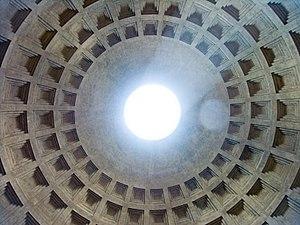
Le Panthéon de Rome est un édifice religieux antique situé sur la piazza della Rotonda (Rome), bâti sur l'ordre d'Agrippa au Iᵉʳ siècle av. J.-C. Endommagé par plusieurs incendies, il fut entièrement reconstruit sous Hadrien. À l’origine, le Panthéon était un temple dédié à toutes les divinités de la religion antique. Il fut converti en église au VIIᵉ siècle et est aujourd'hui la basilique Santa Maria ad Martyres. C’est le plus grand monument romain antique qui nous soit parvenu en état pratiquement intact, du fait de son utilisation ininterrompue jusqu'à nos jours. Il a donné son nom à un quartier de Rome.
L'architecture est l'art majeur de concevoir des espaces et de bâtir des édifices, en respectant des règles de construction empiriques ou scientifiques, ainsi que des concepts esthétiques, classiques ou nouveaux, de forme et d'agencement d'espace, en y incluant les aspects sociaux et environnementaux liés à la fonction de l'édifice et à son intégration dans son environnement, quelle que soit cette fonction : habitable, sépulcrale, rituelle, institutionnelle, religieuse, défensive, artisanale, commerciale, scientifique, signalétique, muséale, industrielle, monumentale, décorative, paysagère, voire purement artistique.
Une coupole est une voûte hémisphérique, de profil semi-circulaire, elliptique ou polygonal, parfois exhaussée par un tambour. La calotte est la partie supérieure de la coupole. La toiture de cette voûte est un dôme.